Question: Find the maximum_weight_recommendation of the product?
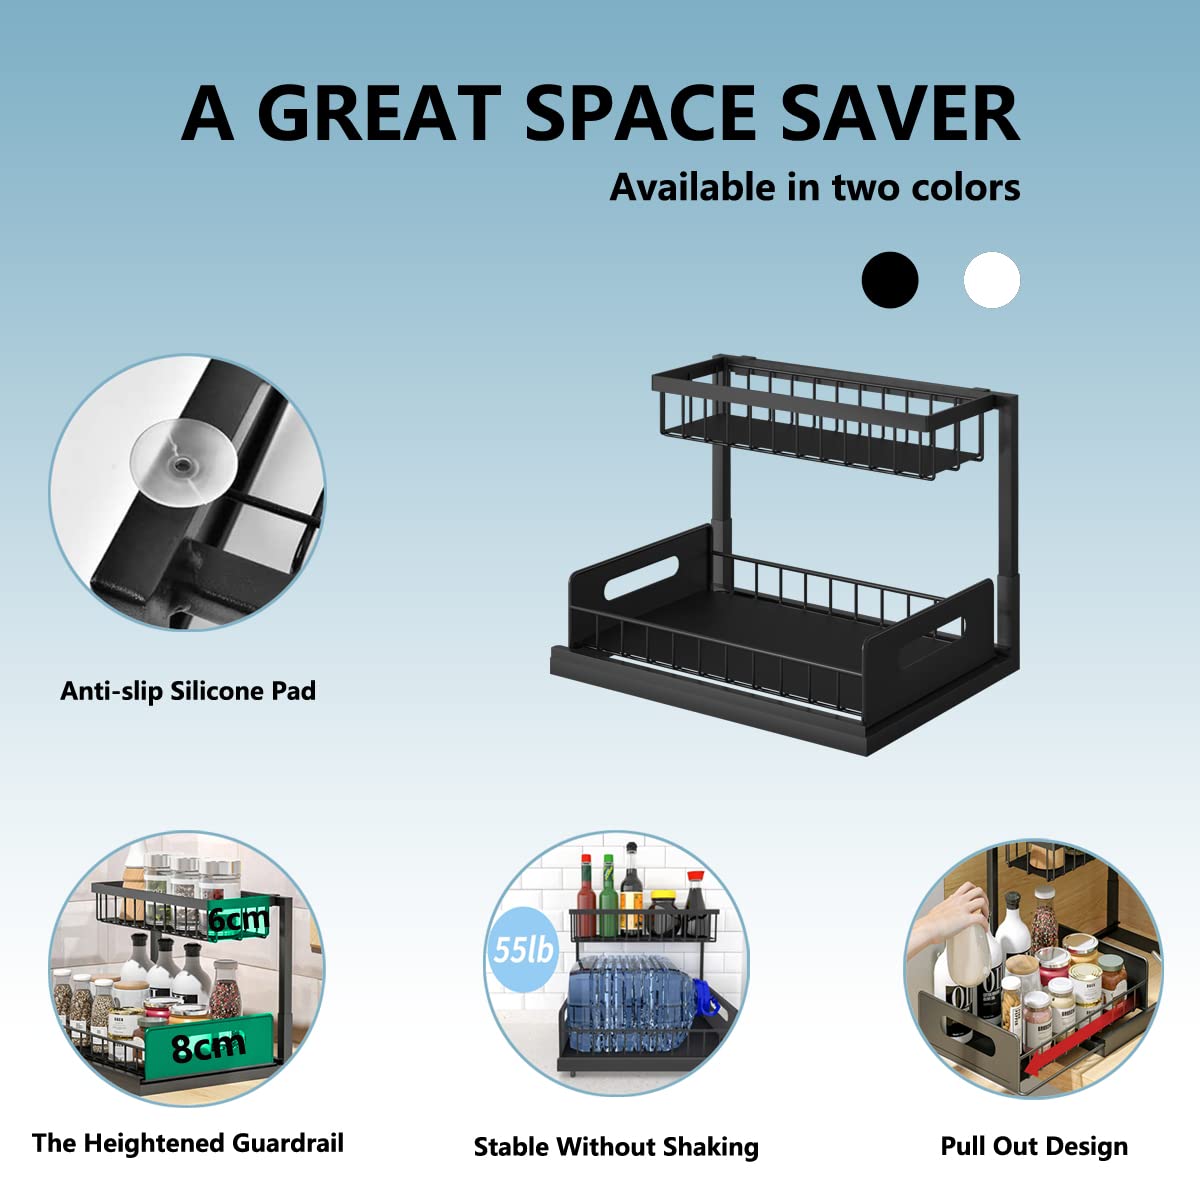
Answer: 55.0 pound